Glycogenic acanthosis

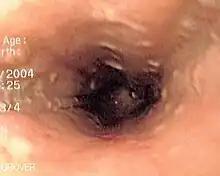
Endoscopic image of glycogenic acanthosis found incidentally

Glycogenic acanthosis are small raised white plaques commonly seen in the esophageal mucosa. It is seen incidentally in 3.5% of gastroscopies.